USS Beacon (PG-99)

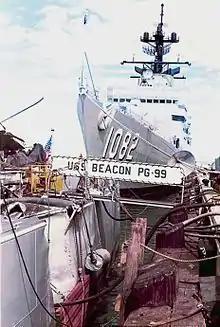
USS "Beacon"

After "Beacon" completed temporary repairs at Guantanamo, towed her to Norfolk on 2 April. Five days later, she entered the Norfolk Naval Shipyard for four months of repairs and alterations. The gunboat completed sea trials in Chesapeake Bay on 24 August and departed a week later to complete her unfinished Caribbean exercises. After a visit to Port Everglades, Florida, "Beacon" began refresher training out of Guantanamo Bay on 7 September. These operations, including port visits to Ocho Rios, Jamaica and Cap-Haïtien, Haiti, lasted until mid-November when "Beacon" participated in Exercise "Escort Tiger XIII". On the 16th, while conducting screen operations against "enemy" PTF's, the gunboat was diverted to assist , which had gone aground off Vieques Island. After providing first aid to the injured, the gunboat carried most of the hydrofoil's crew to Roosevelt Roads.